Raisal of Khandela

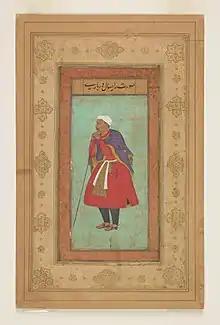
Raisal of Khandela in Mughal miniature. Chester Beatty Library

Raja Raisal, also known as the Raisal of Khandela, was the ruler of Khandela in modern-day Rajasthan, India from 1584 to 1614. Raisal married Chauhan Rajput Princess Kisnavati Nirban, the only daughter of Raja Peetha Nirban of Khandela and thus, was also the 1st Shekhawat Raja of Khandela. Son of Maharao Suja of Amarsar, was granted the estate (jagir) of 7 villages in Lamiya on death of his father, thereupon he joined Imperial Service at Delhi where he was granted the title of "Raja" also a title of "Darbari" and a Mansab of 1250 sawars which was later raised to 3000 by Emperor Akbar. He died about 1614 in South India. He was great-grandson of MahaRao Shekha, King of Amarsar and he belonged to the Kachwaha Clan of Amber/Jaipur Royal Family. The Shekhawats ruled over the Shekhawati region for over 500 years and are honoured with the hereditary title of "Tazimi Sirdars," whom the Maharaja of Jaipur receives by rising from his seat.